Exzisus

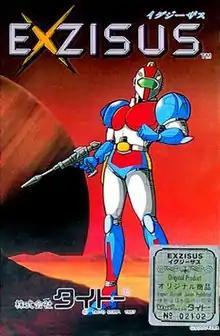

Exzisus is a 1987 horizontally scrolling shooter released in arcades in Japan by Taito and published overseas by TAD Corporation. The player controls a giant robot that can transform into a space-ship or be accompanied by robotic animal helpers in an attempt to free four planets from a mechanical enemy.